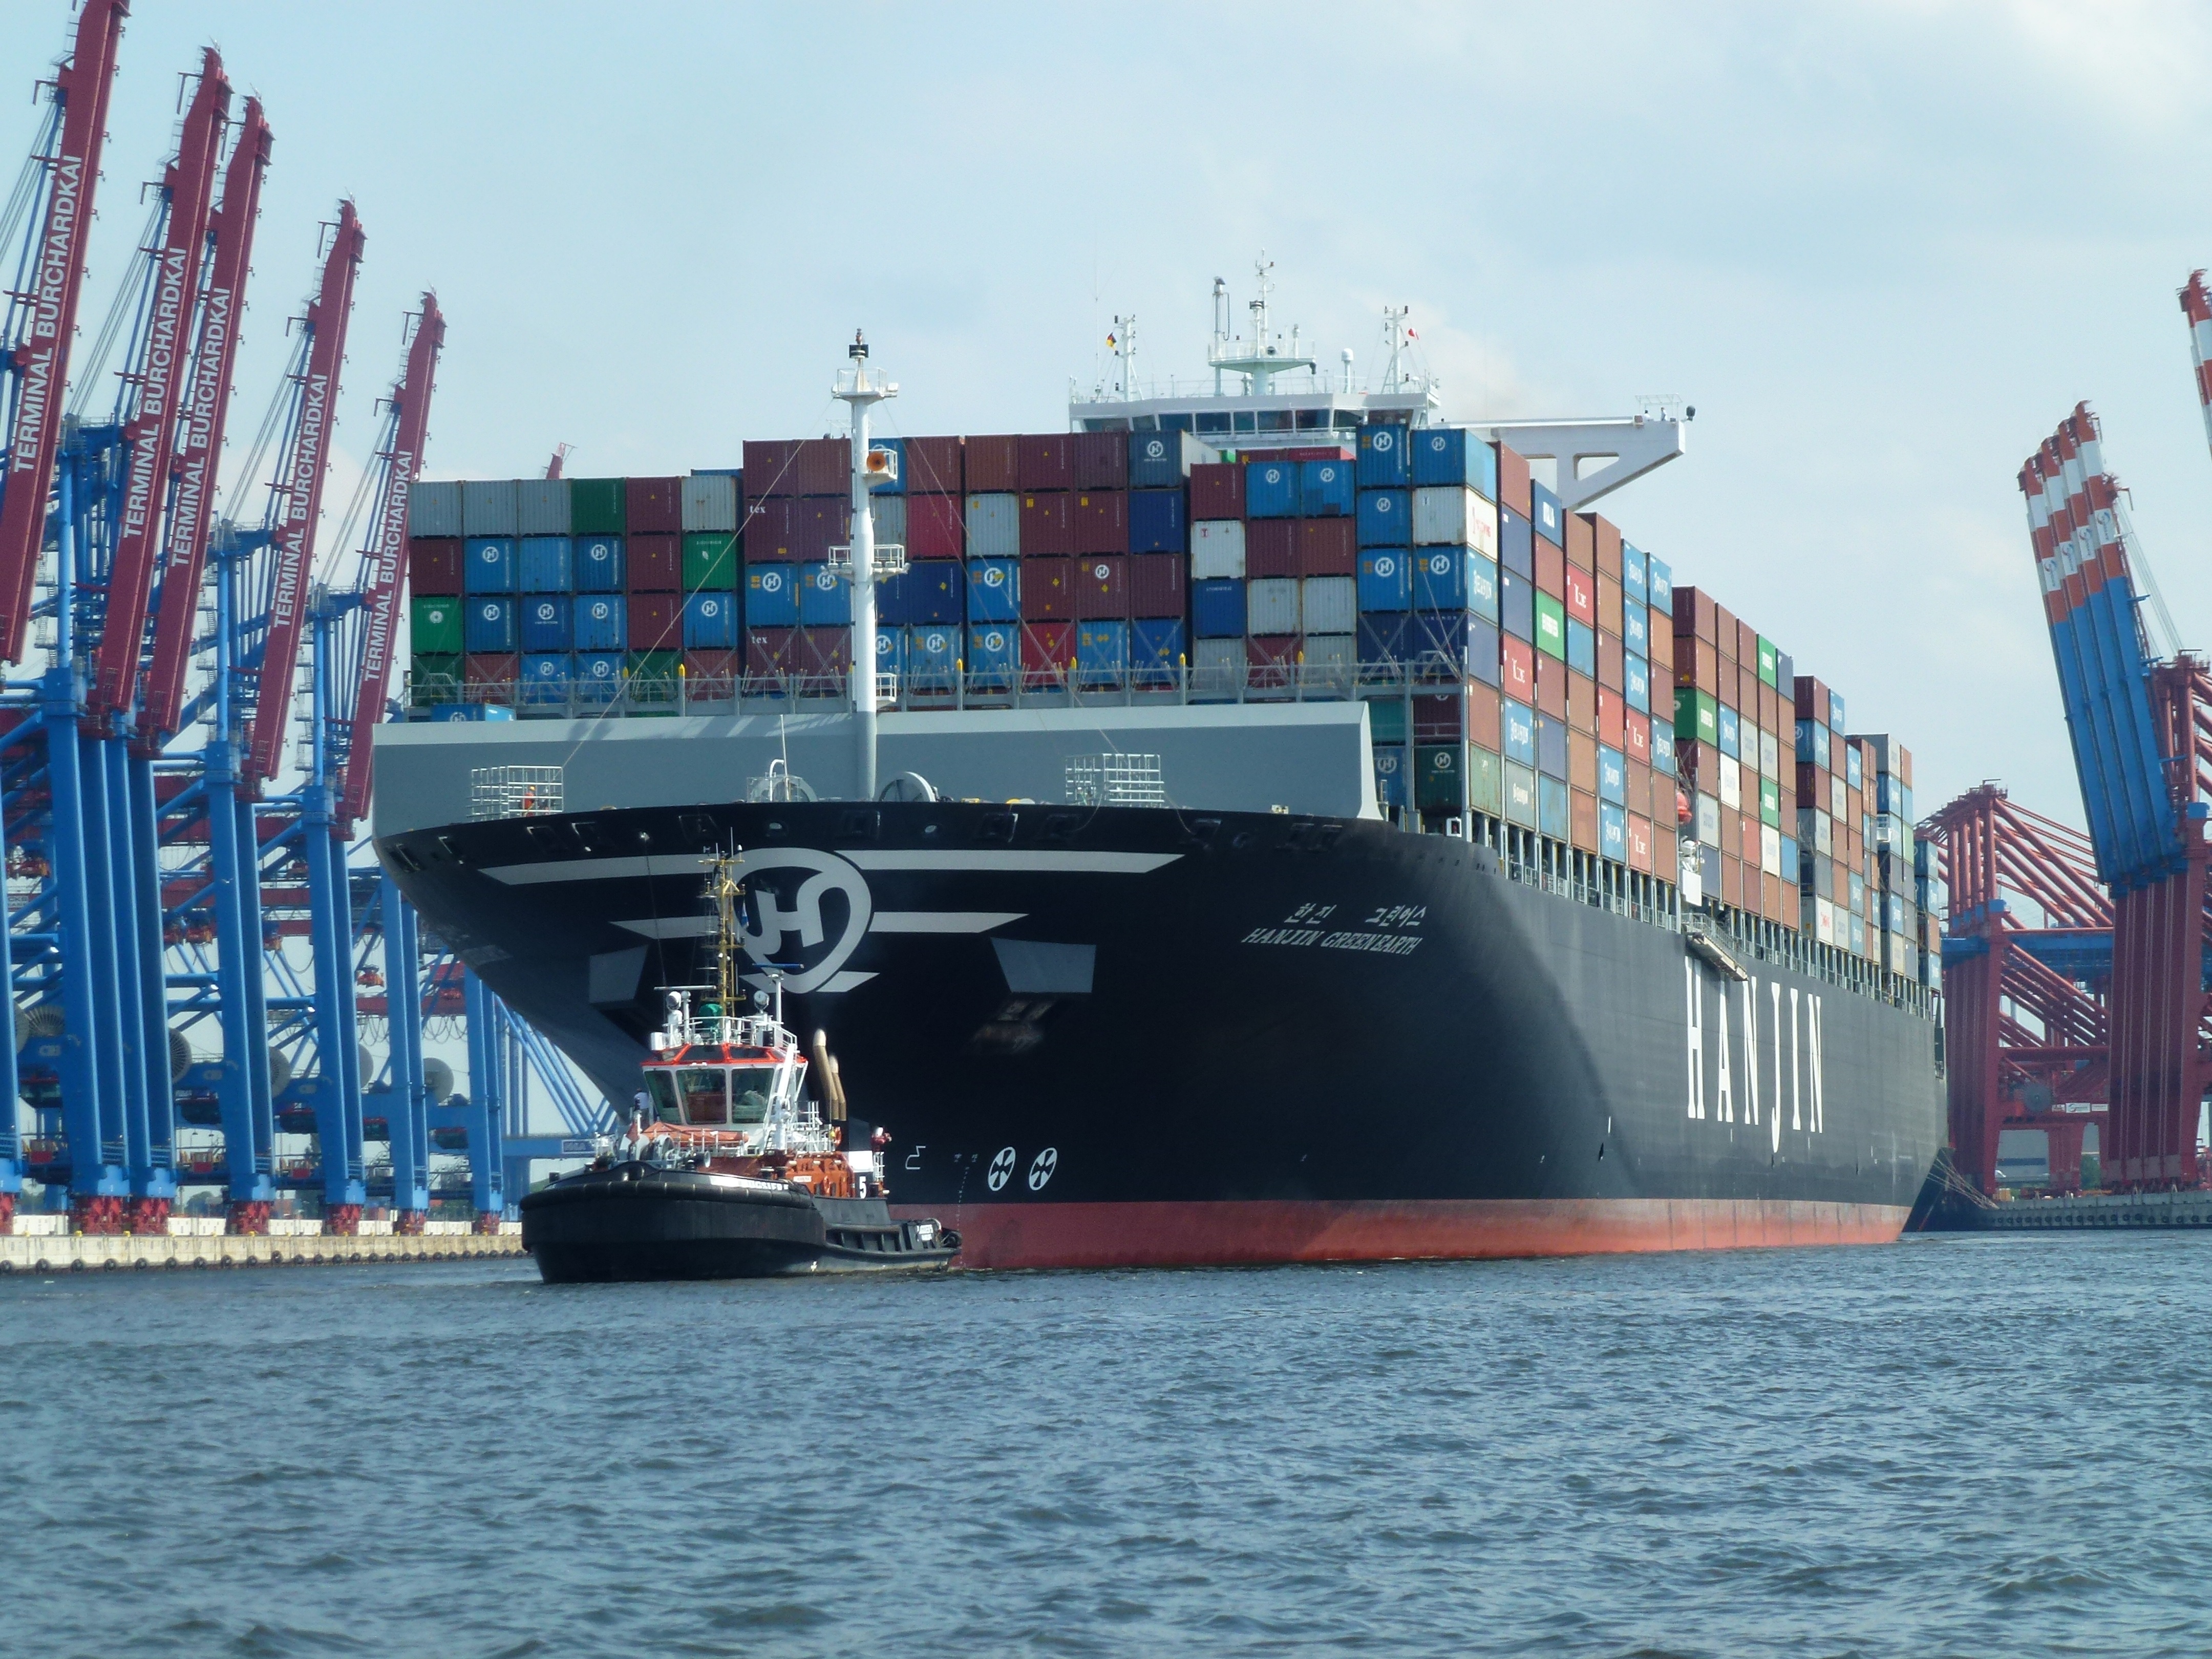
water, nature, boat, traffic, river, ship, travel, transport, vehicle, harbor, port, cargo ship, container, germany, channel, maritime, watercraft, elbe, hamburg, seafaring, container ship, frachtschiff, passenger ship, ship travel, freight transport